Security token

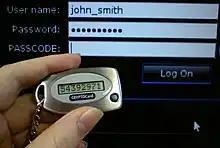
A disconnected token. The number must be copied into the PASSCODE field by hand.

All tokens contain some secret information used to prove identity. There are four different ways in which this information can be used: